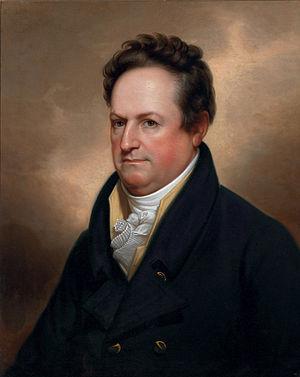
DeWitt Clinton, né le 2 mars 1769 à Little Britain et mort le 11 février 1828 à Albany, est un homme politique américain, maire de New York et gouverneur de l'État éponyme au début du XIXᵉ siècle.
L'élection présidentielle américaine de 1812 se déroula en pleine guerre opposant les États-Unis au Royaume-Uni. Elle se solda par la réélection du président démocrate-républicain James Madison face à son concurrent DeWitt Clinton, démocrate-républicain dissident, soutenu par le Parti fédéraliste.